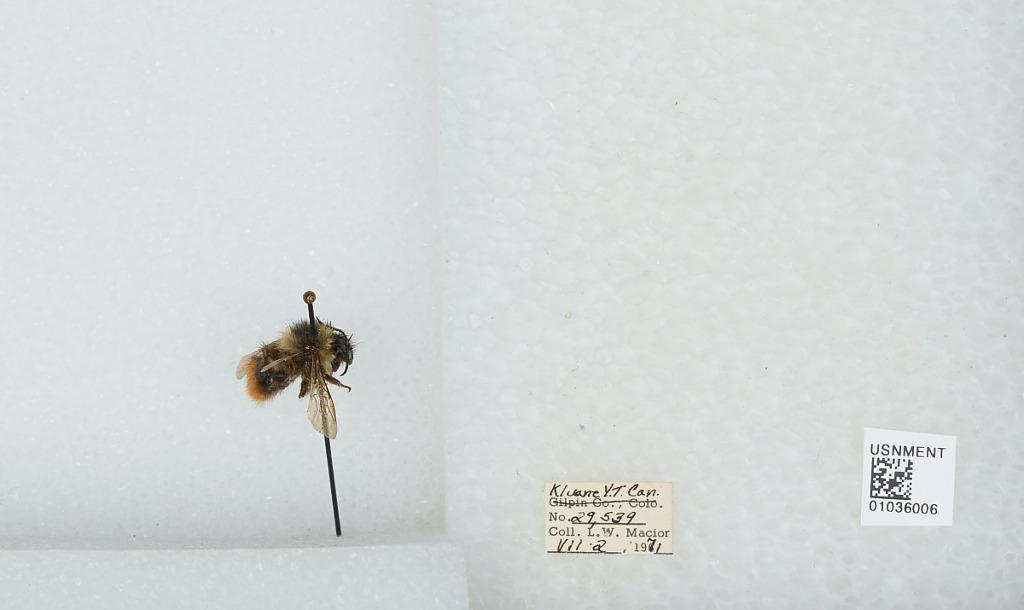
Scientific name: Bombus (Pyrobombus) mixtus Cresson
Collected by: L. Macior
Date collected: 1971-7-2
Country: Canada
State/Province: Yukon Territory
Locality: Kluane
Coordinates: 60.75, -139.5